Javi Gracia

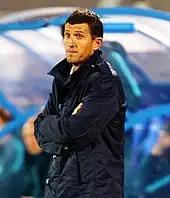
Gracia with Rubin Kazan in 2016

Before the start of the 2016–17 season, Gracia joined Rubin Kazan. After only achieving a ninth-place finish in the Russian Premier League, he left the club by mutual consent.